Samuel W. Parker

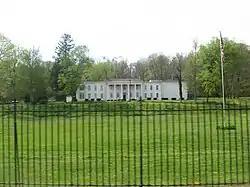
Elmhurst, Parker's Connersville home

Samuel Wilson Parker (September 9, 1805 – February 1, 1859), was an American lawyer and politician who served two terms as a U.S. Representative from Indiana from 1851 to 1855.